Marona's Fantastic Tale

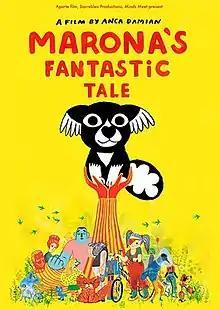
French theatrical release poster

Marona's Fantastic Tale is a 2019 animated feature film directed by Anca Damian and written by Anghel Damian. The film tells the life story of a dog as she travels between various owners and learns to navigate the challenges of being a pet.